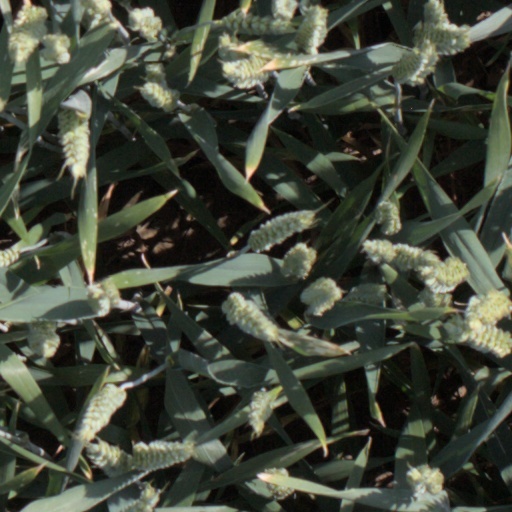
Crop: wheat